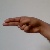
The image shows a hand gesture representing the letter 'H' in Indian Sign Language.